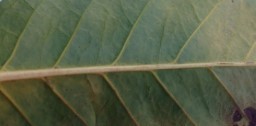
Label: Cerscospora